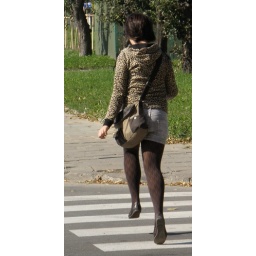
girl in brown opaque patterned tights 6/6